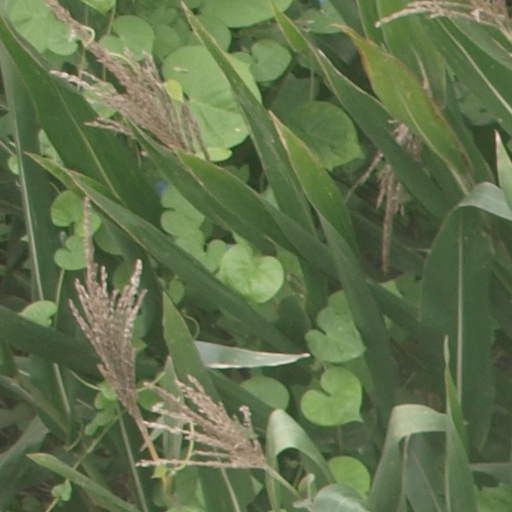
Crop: maize; corn